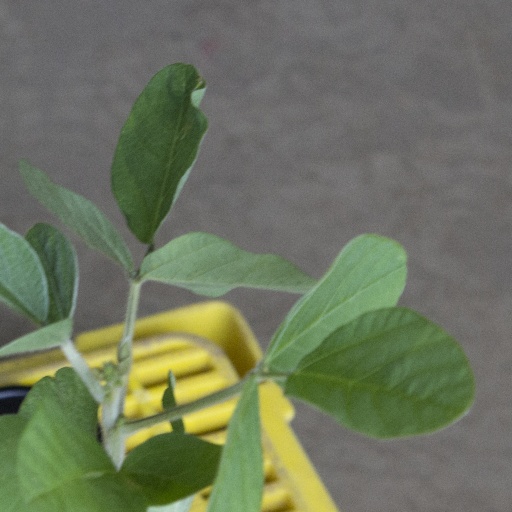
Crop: soybean